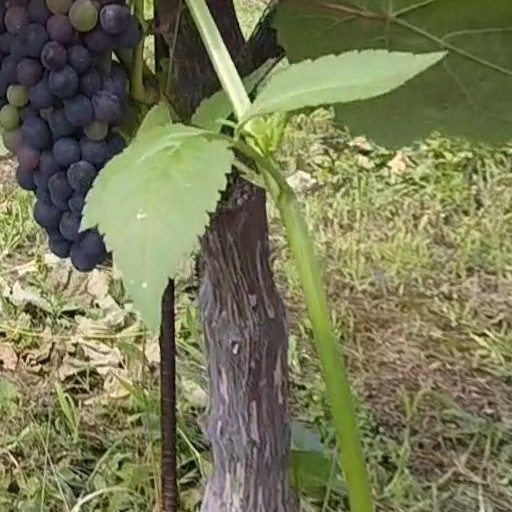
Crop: grape